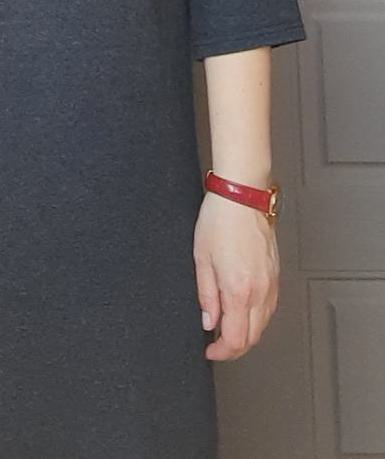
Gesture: no_gesture